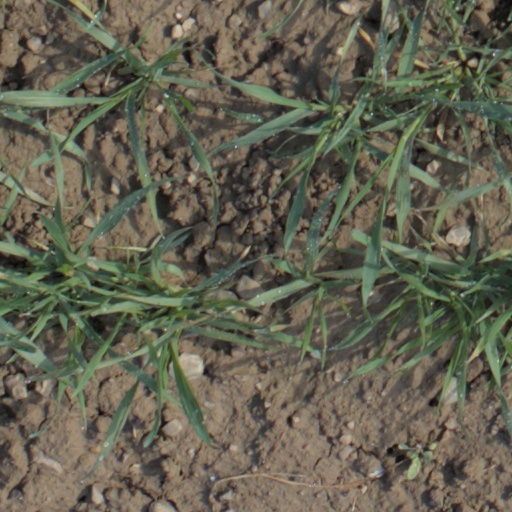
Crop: wheat